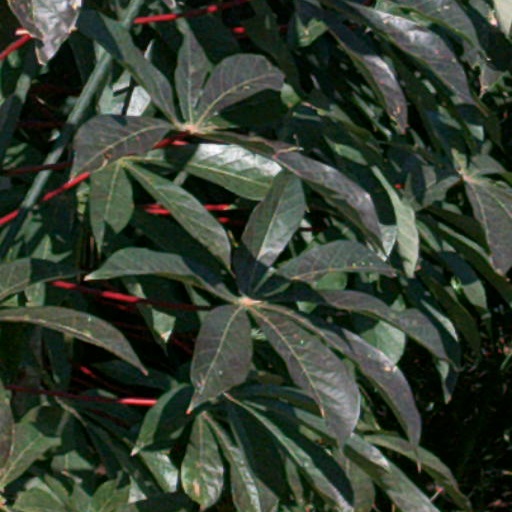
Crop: cassava